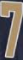
Number: 7